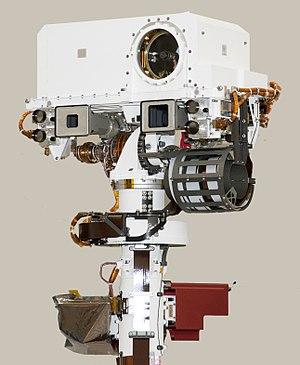
Mars Science Laboratory est une mission d'exploration de la planète Mars à l'aide d'un astromobile développé par le centre JPL associé à l'agence spatiale américaine de la NASA. La sonde spatiale est lancée le 26 novembre 2011 par un lanceur Atlas V. Le site d'atterrissage, sur lequel la sonde spatiale s'est posée le 6 août 2012, se situe dans le cratère Gale. Celui-ci présente dans un périmètre restreint donc compatible avec l'autonomie du rover, des formations reflétant les principales périodes géologiques de la planète dont celle — le Noachien — qui aurait pu permettre l'apparition d'organismes vivants. Au cours de sa mission, l'astromobile, nommé Curiosity, va rechercher si un environnement favorable à l'apparition de la vie a existé, analyser la composition minéralogique, étudier la géologie de la zone explorée et collecter des données sur la météorologie et les radiations qui atteignent le sol de la planète. La durée de la mission est fixée initialement à une année martienne soit environ 669 sols ou 687 jours terrestres.